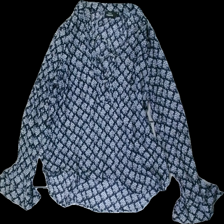
View: front
Type: Blouse
Category: Ladies
Brand: Kappahl
Colors: White, Blue
Material: 100% Cotton
Pattern: Other
Cut: Regular
Size: S
Season: All
Price range: <50
Recommended usage: Recycle